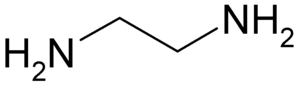
En chimie, la formule brute est l'écriture la plus compacte décrivant un composé chimique ou un corps simple.
Une diamine est un type de polyamine contenant exactement deux groupes amine. Les diamines sont principalement utilisées comme monomères pour synthétiser des polyamides, des polyimides et des polyurées. La principale diamine produite est le 1,6-diaminohexane, précurseur du Nylon 6-6, suivie de l'éthylènediamine. L'hydrazine n'est en général pas considérée comme une diamine puisque ce n'est ni une amine, ni une dibase.